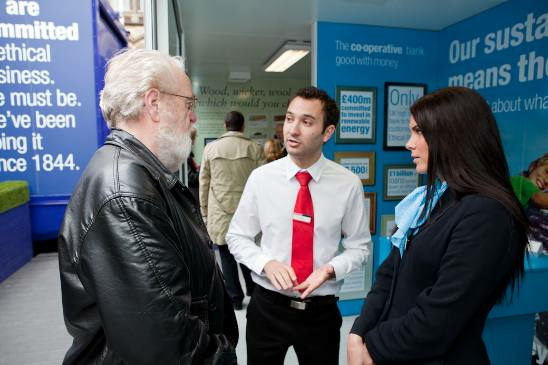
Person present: Yes